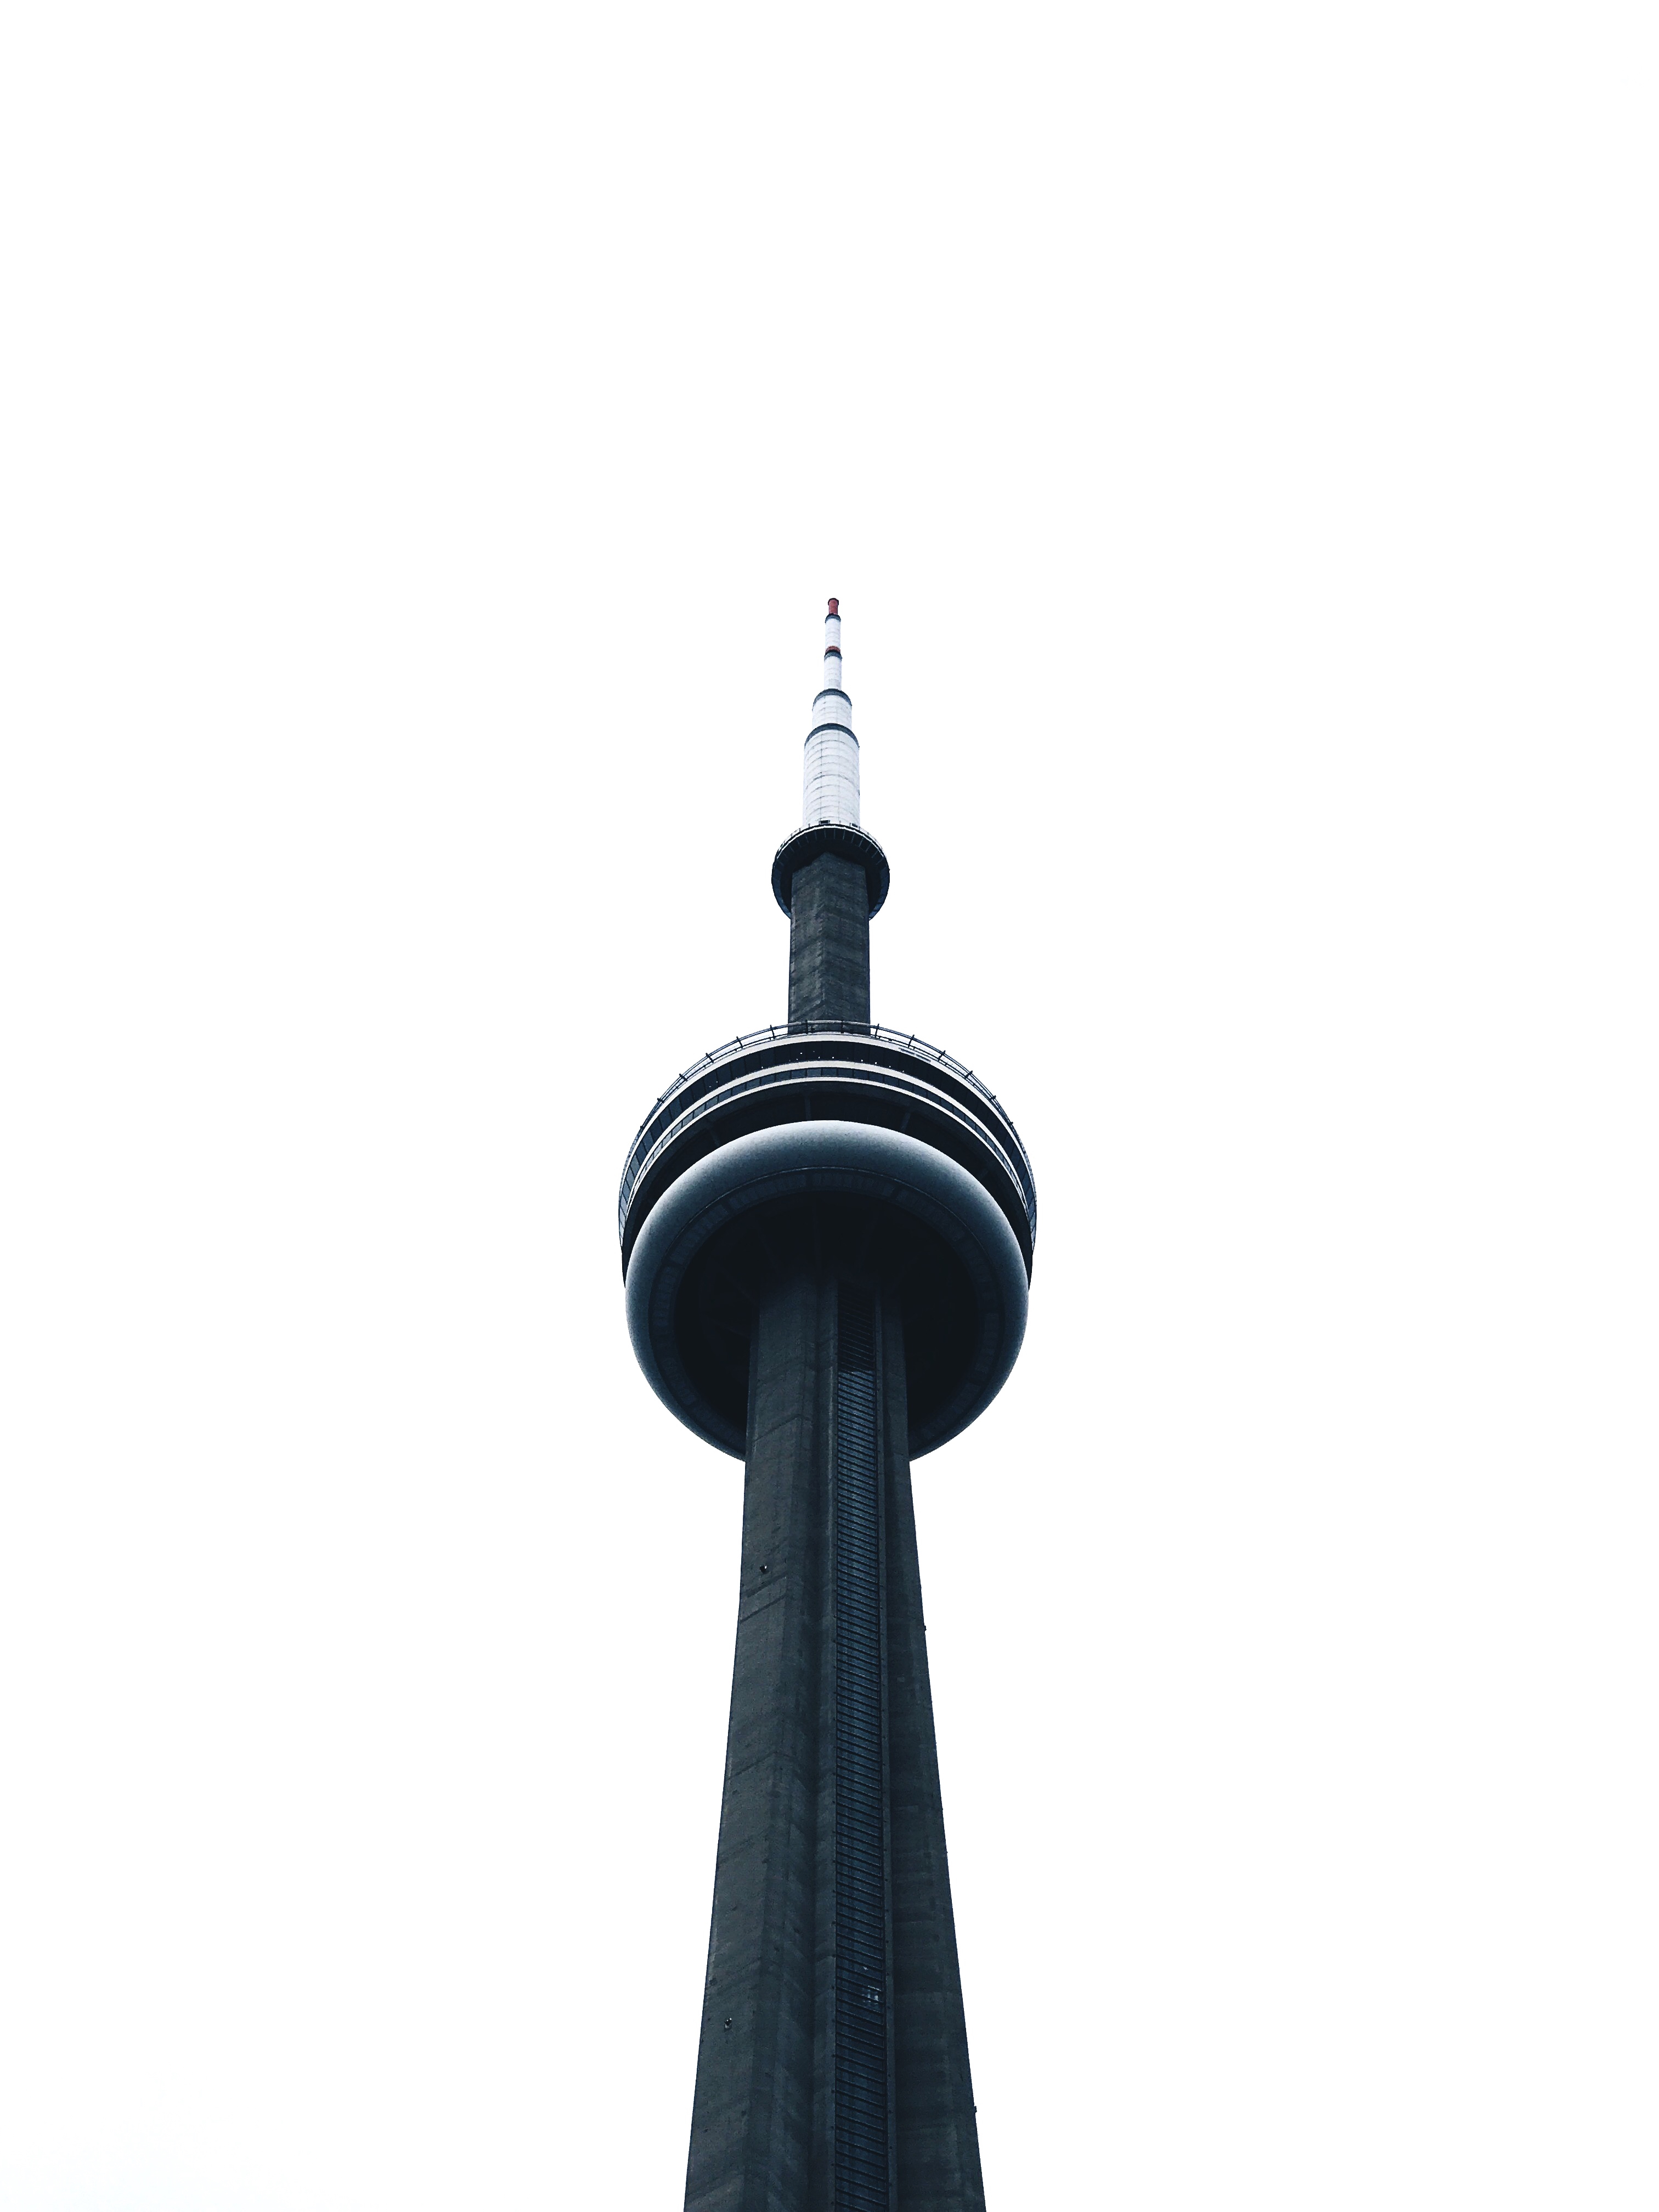
white, lamp, lighting, product, light fixture, tower and black